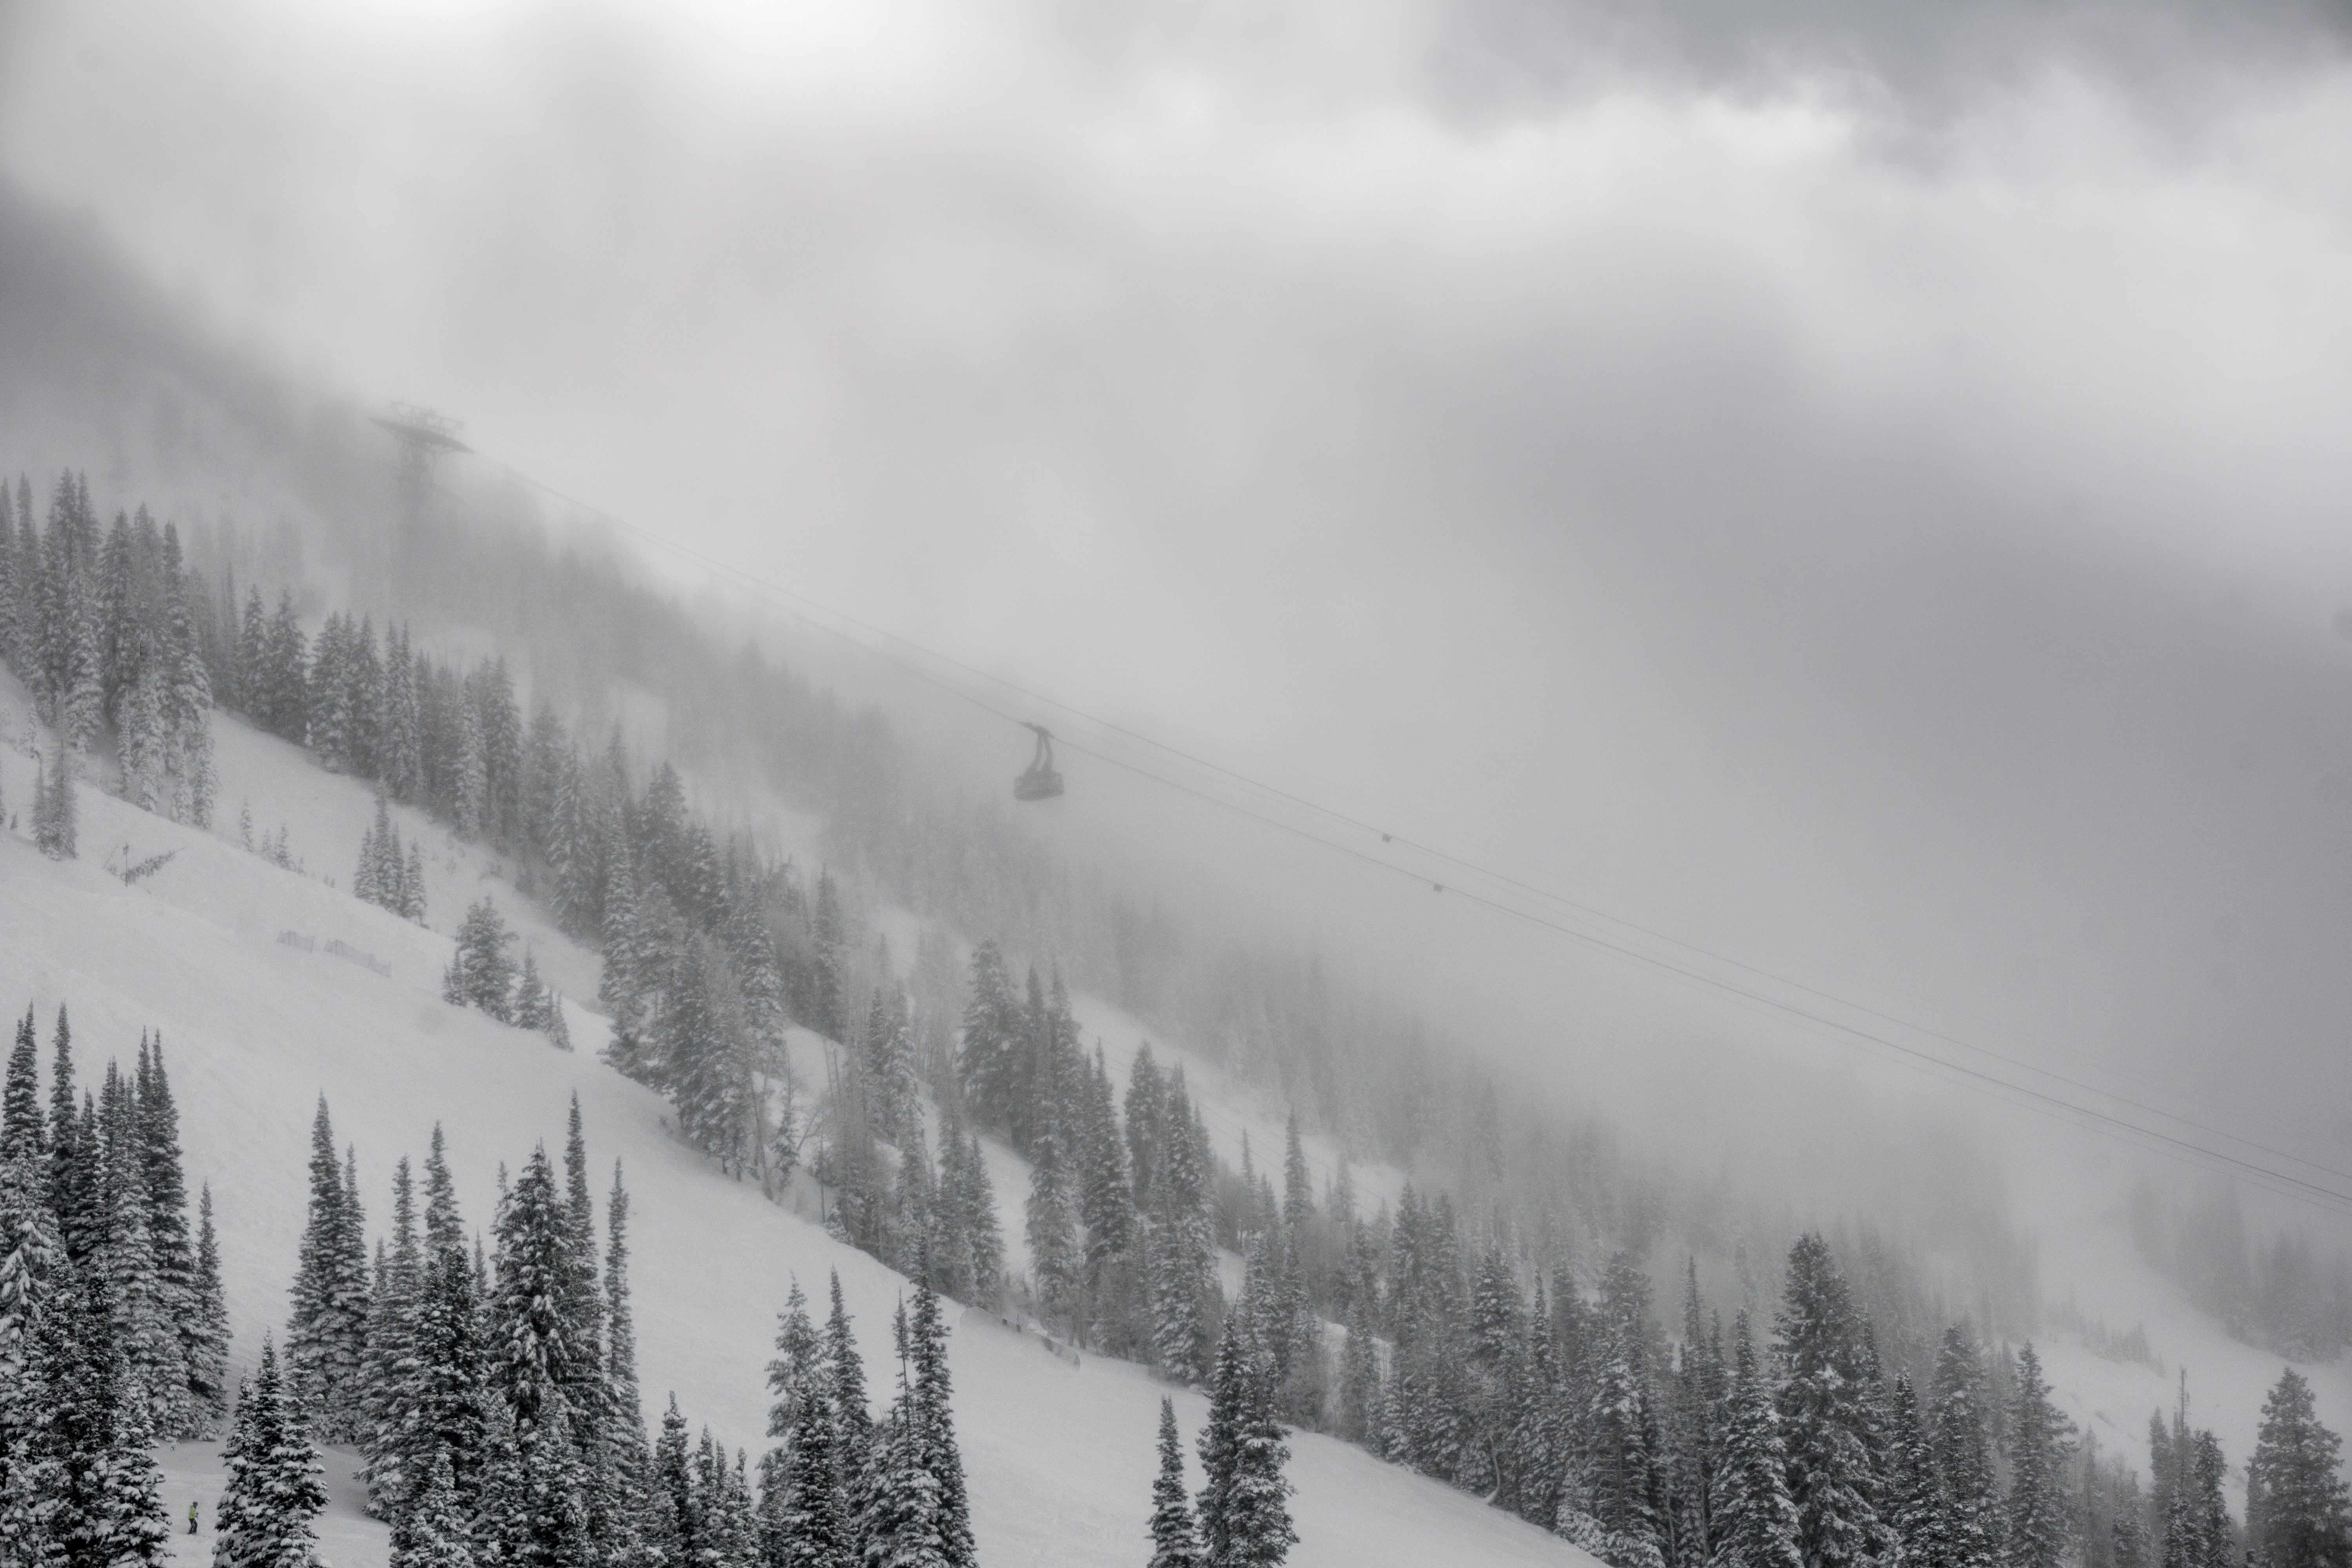
tree, nature, forest, mountain, snow, winter, cloud, fog, mist, mountain range, pine, weather, season, atmospheric phenomenon, mountainous landforms, geological phenomenon